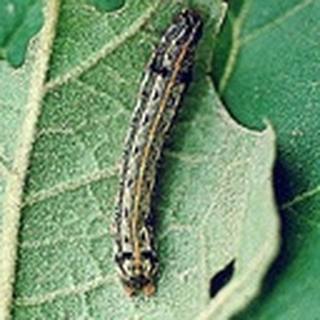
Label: cotton_army_worm